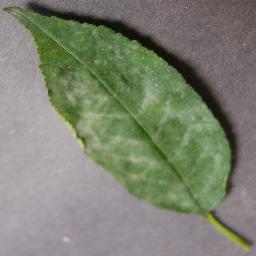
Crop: cherry
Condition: (including_sour)_powdery_mildew